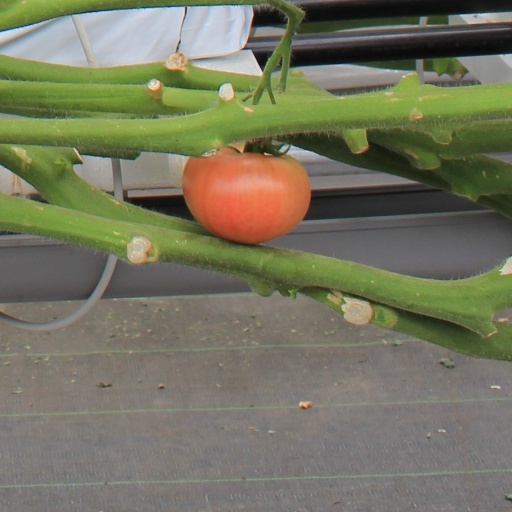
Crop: tomato